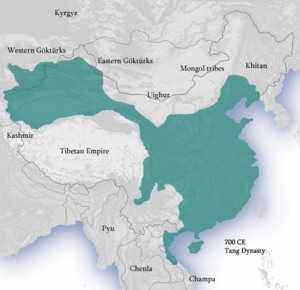
Kinas historie / Opløsningstiden. Dynastierne Tang (618-907) og Song (960-1279)
Tang-dynastiet ca. 700
Kinas historie er nedskrevet siden det 8. århundrede f.Kr. Men forud for historieskrivningens tid, "Forårs- og efterårs-tiden·, kinesisk: 春秋, benyttedes også skriftsprog. Skildpaddeskjold hvorpå der er graveret med kinesisk skrift fra Shang-dynastiet er blevet kulstof 14-dateret til omkring 1500 f.Kr.. Disse optegnelser tyder på, at den kinesiske civilisation begyndte som bystater langs Den Gule Flod floden Huáng Hé i Nordøstkina, og bredte sig sydover og nåede under Qīng-dynastiet omtrent det geografiske område, som omfatter Kina i dag. Kineserne brugte – og bruger – oftest dynastiernes navne til at inddele historien i epoker. Dette har sammenhæng med, at dynastiskiftene ofte også indebar ændring i styreform, hovedstad og herskerklasse. Der blev udviklet en relativt effektiv administration hvor embedsmændene skulle udvælges efter eksamenskarakterer, ikke arv. Den tidlige udvikling af en statsideologi baseret på konfucianismen, og udviklingen af et alment udbredt skriftsystem styrkede også kinesisk civilisation. Politisk har Kina vekslet mellem at være et forenet storrige og være opsplittet i mindre stater.